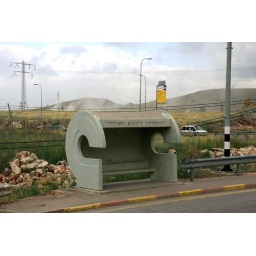
If you look in the background you will also see an army truck behind the bus stop.